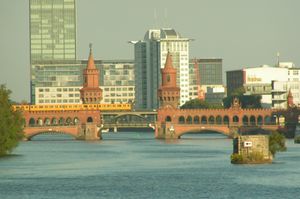
Oberbaumbrücke
Oberbaumbrücke
Oberbaumbrücke er en bro i Berlin. Den krydser floden Spree mellem de tidligere bydele Kreuzberg og Friedrichshain. Den ligger derfor i dag i bydelen Friedrichshain-Kreuzberg og er blevet kendetegnende til den nye bydel.